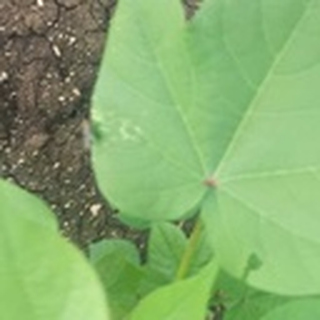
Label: healthy_cotton